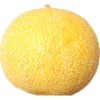
Label: Cantaloupe 1